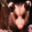
Label: possum